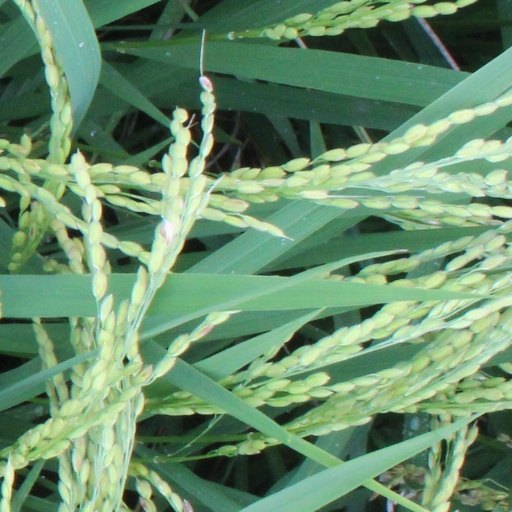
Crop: rice